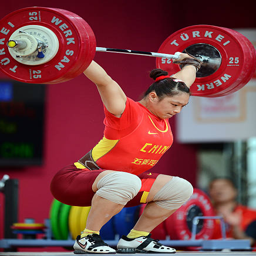
athlete competes in the women 's kg weightlifting .